Picnic (1975 film)

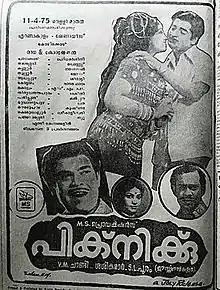
Poster

Picnic is a 1975 Indian Malayalam-language film directed by J. Sasikumar and produced by C. C. Baby and V. M. Chandi. The film stars Prem Nazir, Lakshmi, Unnimary and Adoor Bhasi. The film's musical score was composed by M. K. Arjunan. It was one of the biggest hits of Prem Nazir.